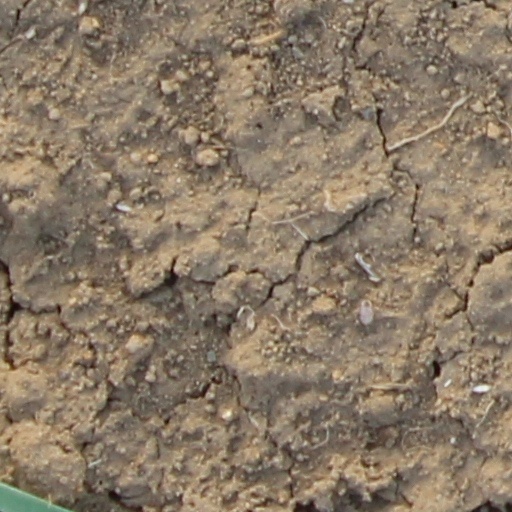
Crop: wheat